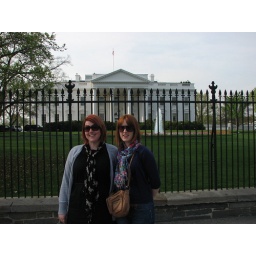
amanda and kate in front of the north side of the white house